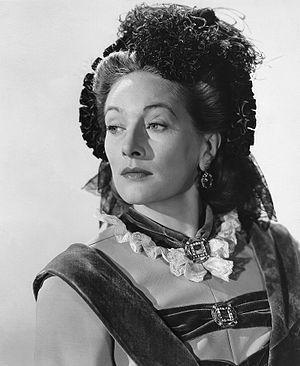
Tala Birell est une actrice américaine d'origine allemande, née Natalie Bierl le 10 septembre 1907 à Bucarest, morte le 17 février 1958 à Landstuhl.